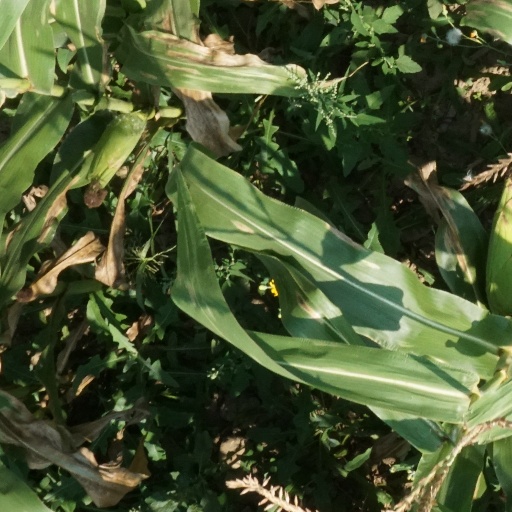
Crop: maize; corn